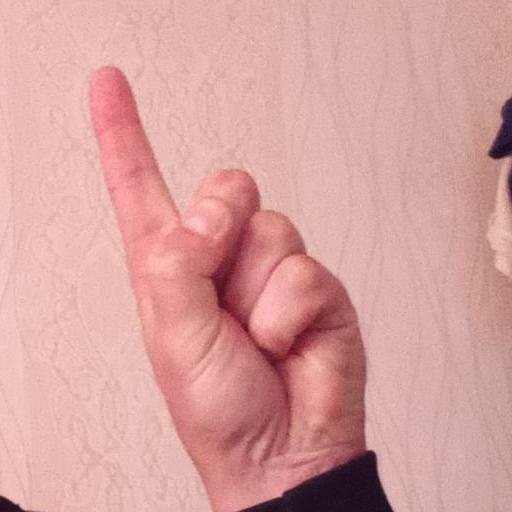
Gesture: one